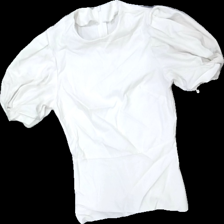
View: front
Type: Top
Category: Ladies
Brand: Missing
Colors: White
Material: 61% nylone 39% viscose
Cut: Regular
Size: S
Season: All
Damage location: middle center
Damage 2 location: top left
Damage 3 location: top right
Price range: <50
Recommended usage: Export
Description: tröja med puff ärmar som har blivit avklippt
Comment: avklippt